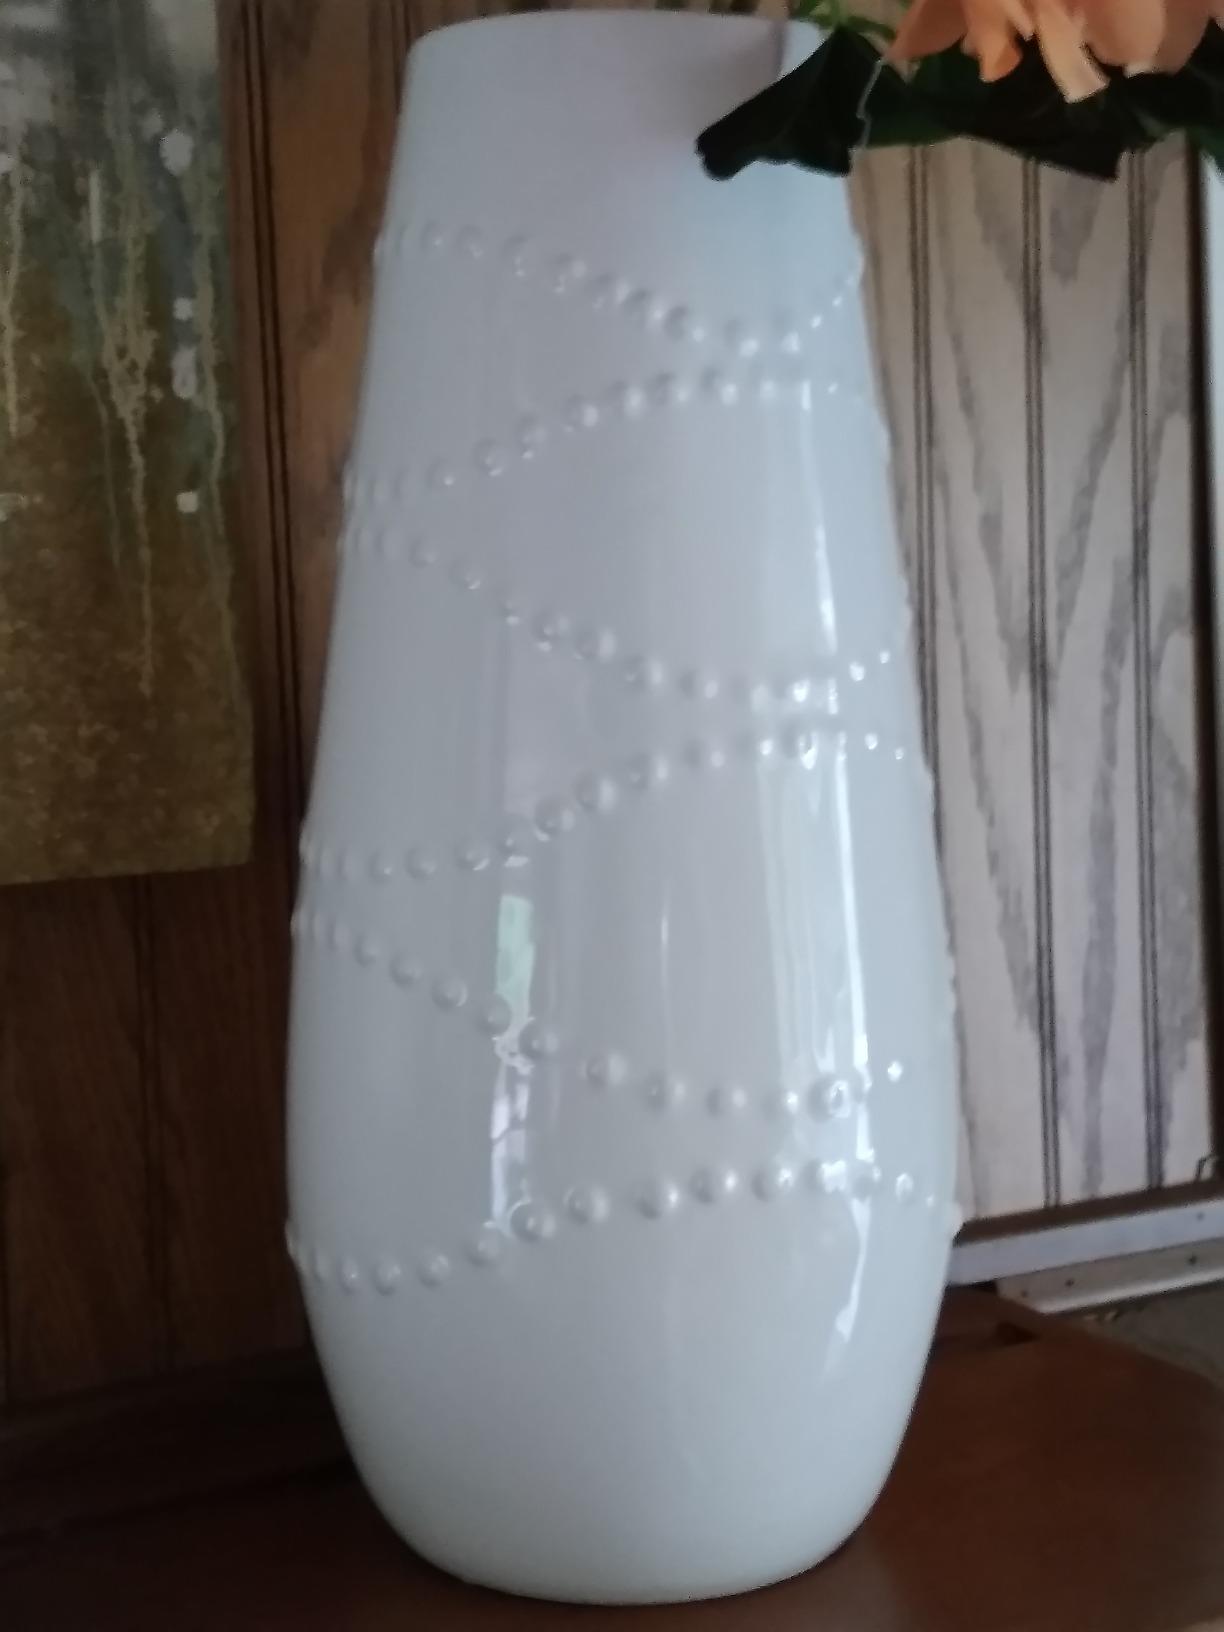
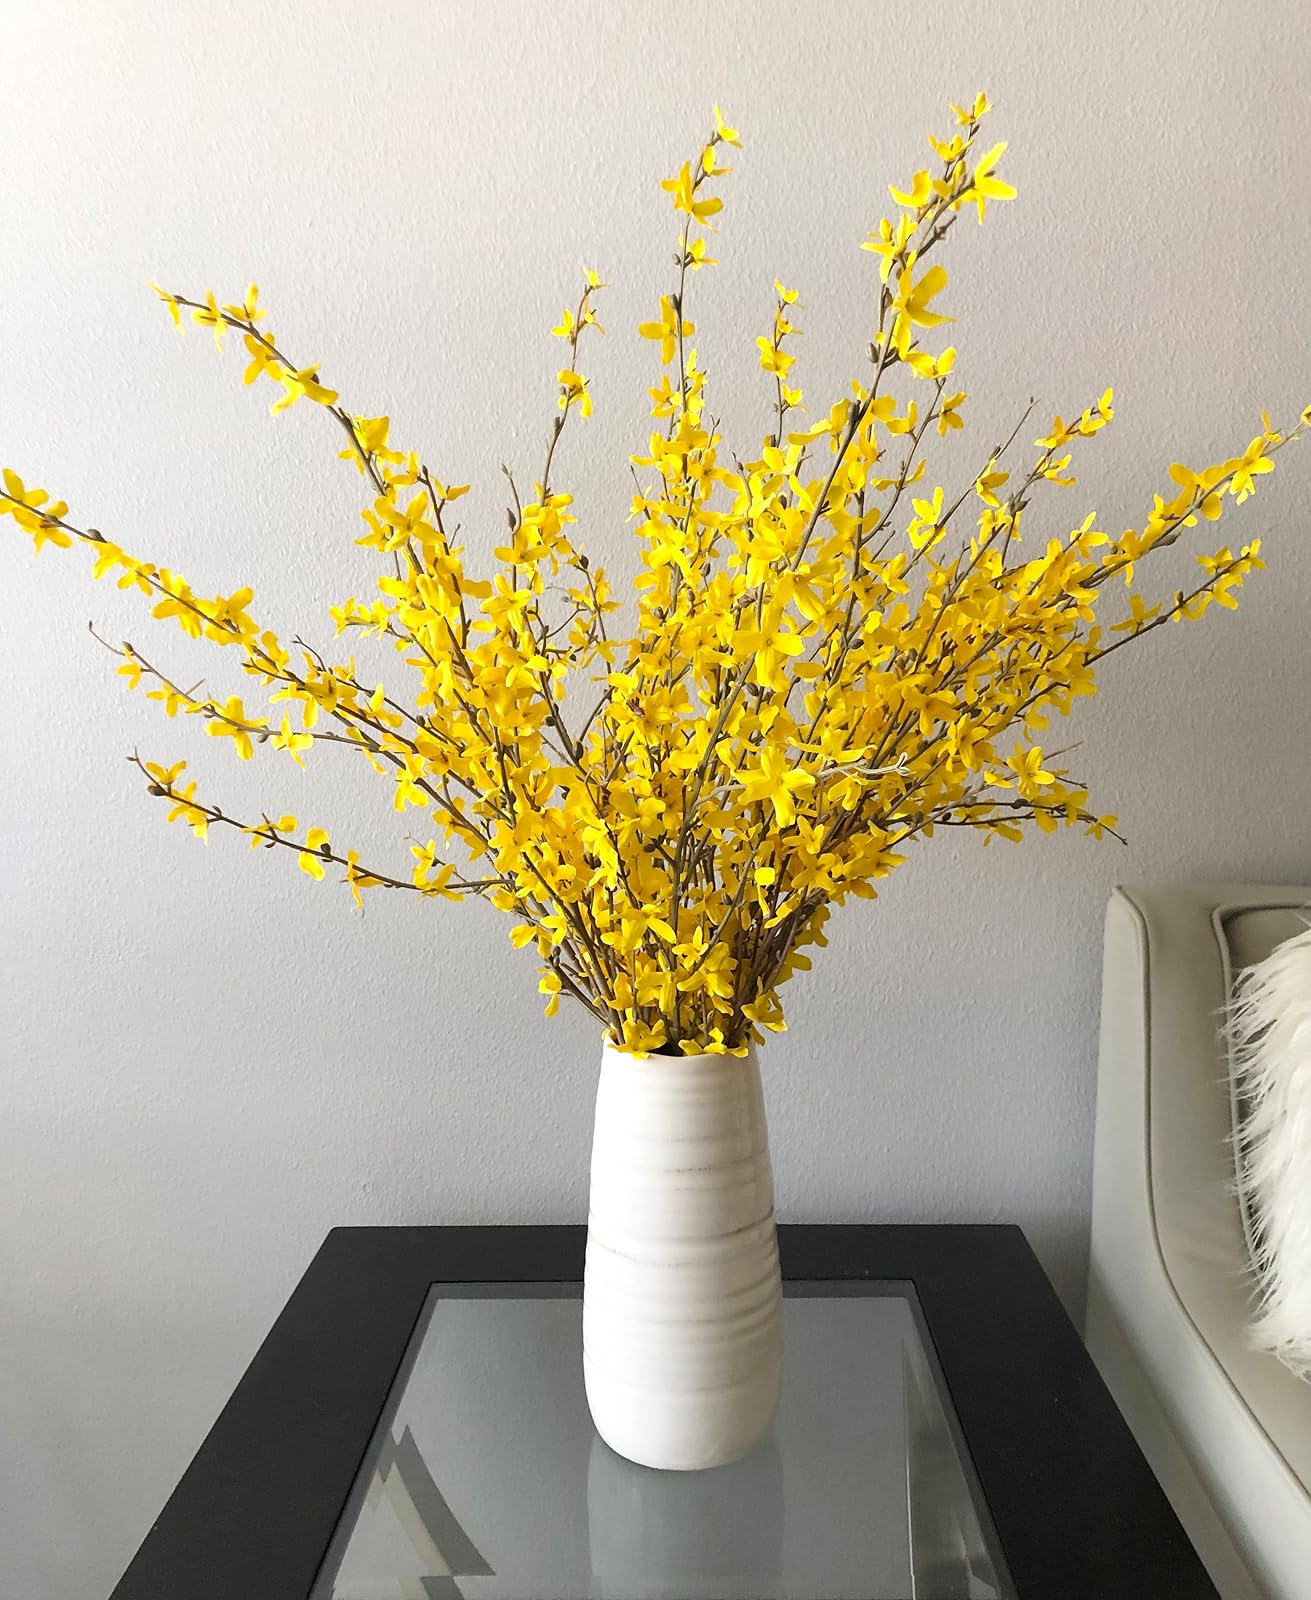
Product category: vase
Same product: no